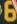
Number: 6